Tretower Court

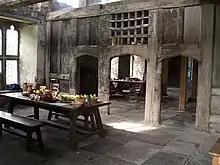
Tretower Court, interior

The initial construction of Tretower Court dates from the early years of the 14th century, when the castle site was also still in use. The earliest part of Tretower Court is the north range. The masonry of the walls, the internal fireplaces, the windows and the projecting latrine tower all indicate a date maybe as early as 1300. The 14th-century building consisted of a central ground floor hall open to its high roof, a solar or private bedchamber and a private living room. The hall probably served as a local court for paying fines and tithes. The west range was also 14th century.